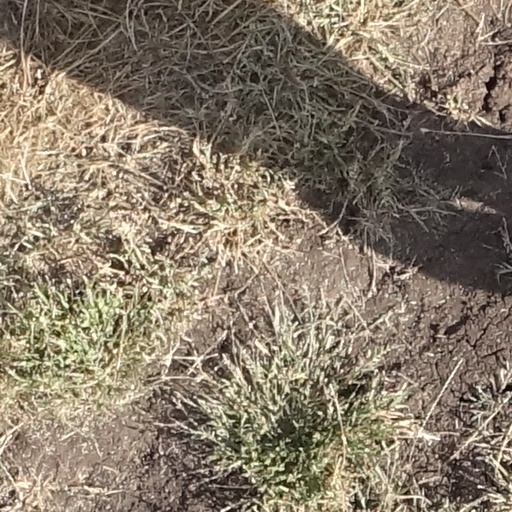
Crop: sorghum